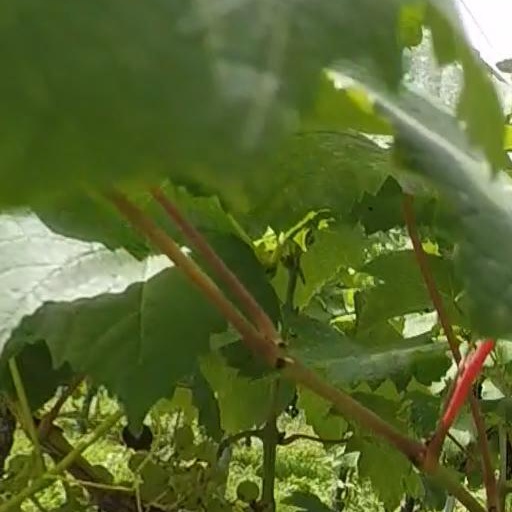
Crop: grape